Peking University

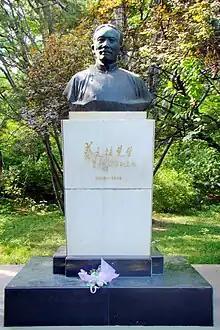
Statue of Cai Yuanpei on Peking University's campus

Peking University has participated in many joint art-research projects, such as the Center for the Art of East Asia (CAEA) with the University of Chicago, and Department of Digital Art and Design with UNESCO.